Kisii, Kenya

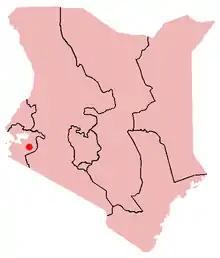
Location of Kisii Town in Kenya

Kisii (also known as Bosongo) is a municipality and urban centre in south-western Kenya and the capital city of Kisii County. Kisii Town also serves as a major urban and commercial centre in the Gusii Highlands—Kisii and Nyamira counties—and the South Nyanza region and is the second largest town in formerly greater Nyanza after Kisumu City. Kisii municipality sits right at the centre of the western Kenya tourist circuit that includes the Tabaka Soapstone Carvings, Maasai Mara, Ruma National Park and part of the Lake Victoria Basin.